History of Los Angeles

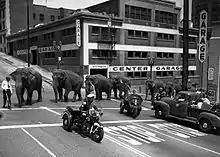
Circus elephants with a police escort in Downtown LA, 1953.

Today, the Los Angeles River functions mainly as a flood control. A drop of rain falling in the San Gabriel Mountains will reach the sea faster than an auto can drive. During today's rainstorms, the volume of the Los Angeles River at Long Beach can be as large as the Mississippi River at St. Louis.